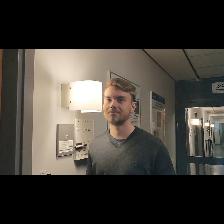
Label: Human